Attack from Atlantis

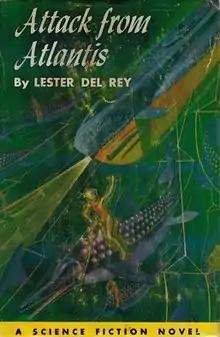
1st Edition Dust Jacket

Attack from Atlantis (1953) is a science fiction novel written by Lester del Rey. The story follows the new U.S.S. "Triton" submarine on her maiden voyage, but trouble happens when the crew comes face to face with the inhabitants of the underwater city Atlantis.